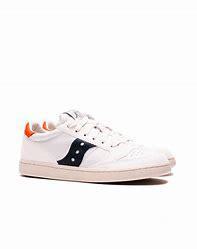
Brand: Saucony
Model: Jazz Court